Gloria Estefan

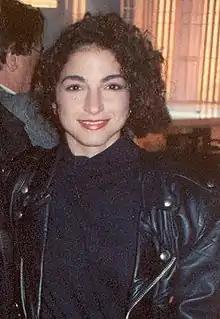
Estefan in February 1990

In 1989, the group's name was dropped, and Estefan has been credited as a solo artist ever since. In late 1989, Estefan released her best-selling album to date, "Cuts Both Ways". The album included the hit singles "Don't Wanna Lose You" (Hot 100 No. 1 hit), "Oye Mi Canto", "Here We Are", "Cuts Both Ways" (No. 1 on the U.S. Hot Adult Contemporary Tracks chart), and "Get on Your Feet".